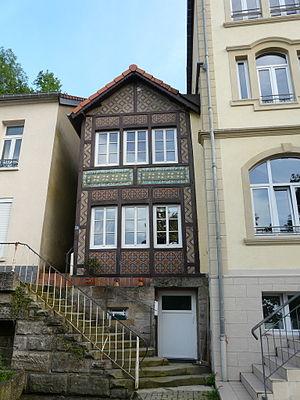
La gare de Grundhof était une gare ferroviaire luxembourgeoise de la ligne d'Ettelbruck à Grevenmacher, située dans la localité de Grundhof, sur le territoire des communes de Beaufort et Berdorf, dans le canton d'Echternach.